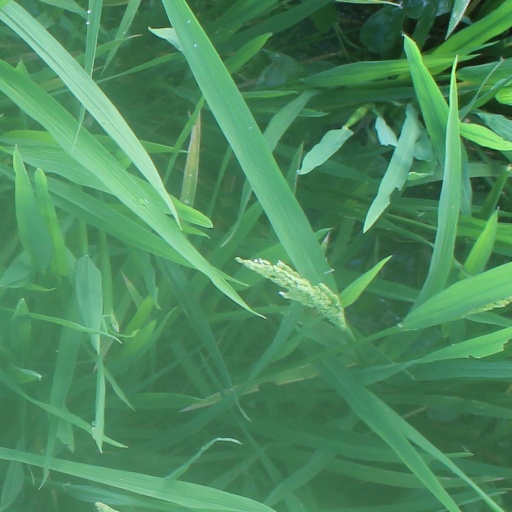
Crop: rice